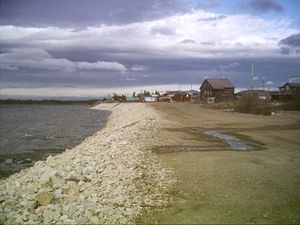
Old Crow (Yukon)
Byen set fra flodbredden
Old Crow er en bebyggelse ved floden Porcupine River, i den nordlige del af Yukon i Canada. Det er territoriets nordligste samfund og kan kun nås med fly. Befolkningen var i 2011 på 245 indbyggere, af hvilke de fleste var Gwich'in-indianere.